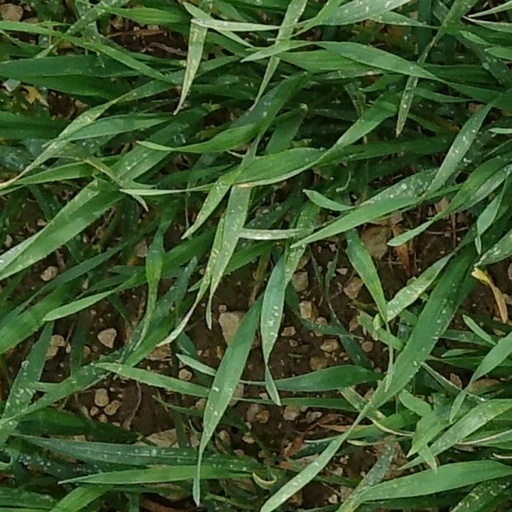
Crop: wheat